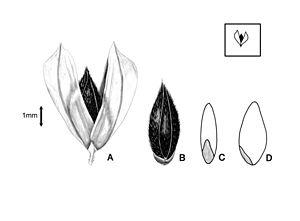
Phalaris brachystachys, l'alpiste à épi court, est une espèce de plantes monocotylédones de la famille des Poaceae, sous-famille des Pooideae, originaire du bassin méditerranéen.